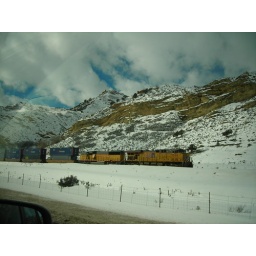
train in the mountains